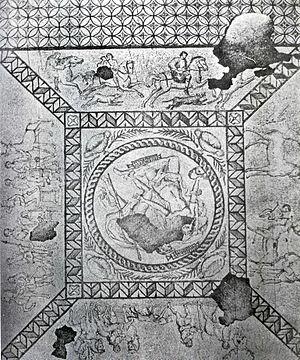
photo in situ de la grande mosaique de Lillebonne en 1870
La grande mosaïque de Lillebonne est une mosaïque d’époque romaine, trouvée en 1870 à Lillebonne, ancienne Juliobona. Lors de sa découverte, elle mesurait 8,56 m sur 6,80 m. On estime qu'elle date de la fin du IIIᵉ ou du IVᵉ siècle apr. J.-C., même si la datation ne peut être précisée davantage.